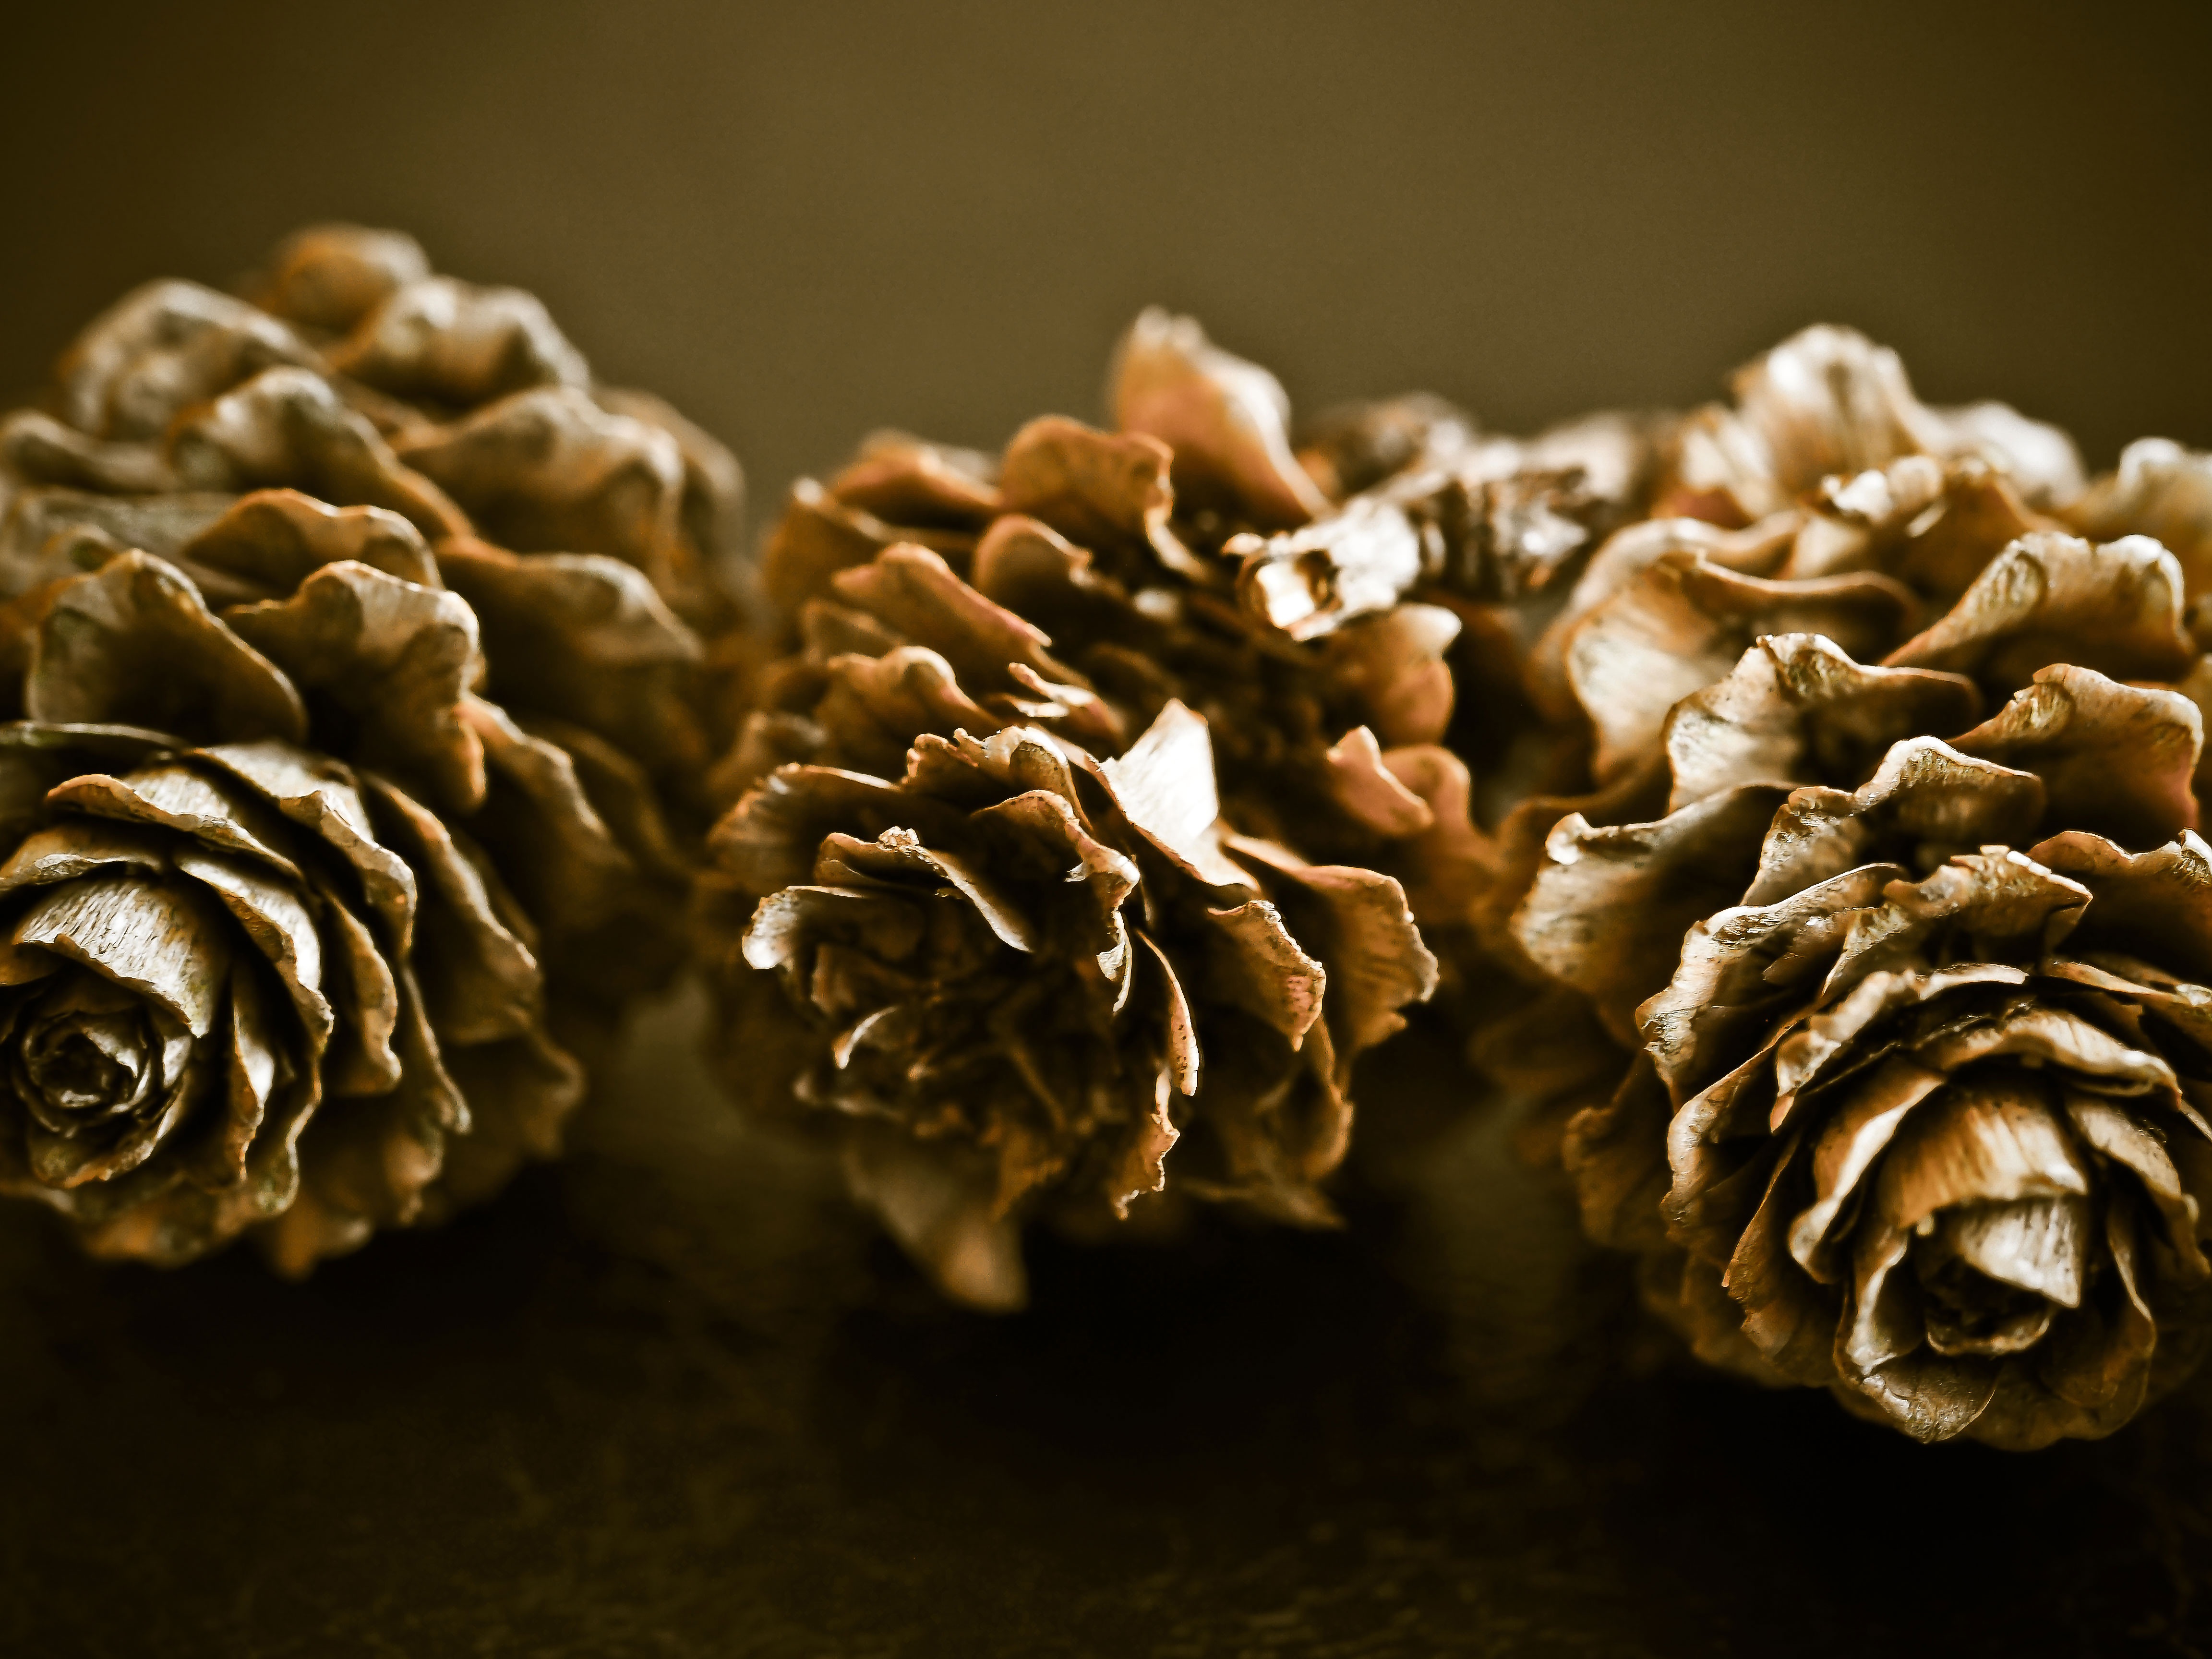
tree, nature, forest, plant, wood, photography, leaf, flower, decoration, macro, brown, fir, flora, material, close up, tap, carving, pine cones, macro photography, softwood, brown tap, woody plant, land plant, conifer cone